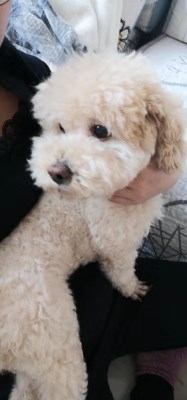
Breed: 7449-n000128-teddy